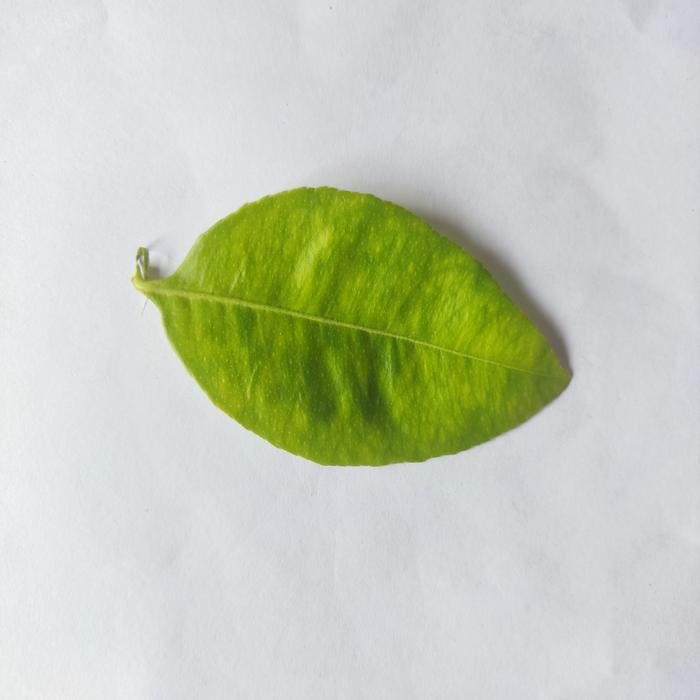
Crop: Lemon
Leaf condition: Citrus